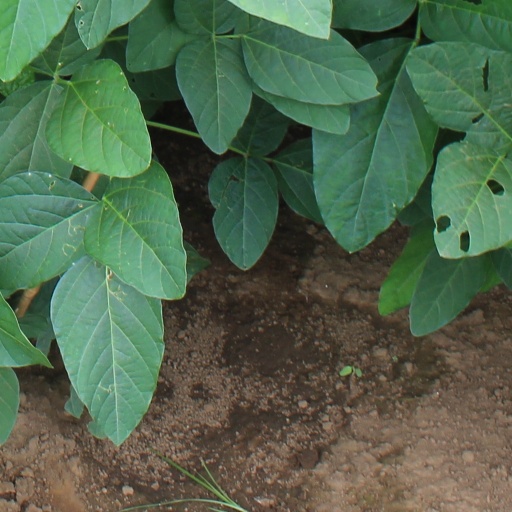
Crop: soybean